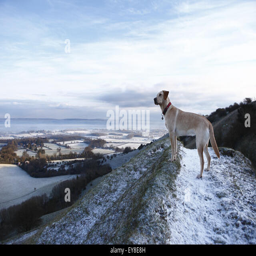
hill on a cold and snow scattered winter day